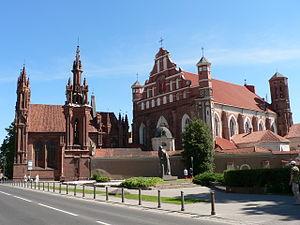
Vilnius, anciennement Vilna, fondée par le grand-duc Gediminas, est la capitale de la Lituanie. Avec plus de 574 000 habitants, c'est la ville la plus peuplée du pays.
L' église Sainte-Anne est une église catholique, située dans la vieille ville de Vilnius, rue Mairono. De style gothique tardif, elle constitue l'un des monuments les plus représentatifs du centre historique. Elle est ouverte tous les jours de mai à septembre, sauf le lundi, de 10 h à 18 h, et d'octobre à avril une demi-heure avant les messes. Celles-ci ont lieu à 17 h 30 en semaine et les dimanches et jours de fête à 9 h et 11 h, en langue lituanienne.